Ulyanovsk Oblast

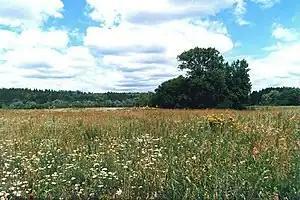
Nature reserve "Privolzhskaya lesostep"

Ulyanovsk Oblast is categorized as a dfb, (warm-summer humid continental), on the köppen classification scale. The mean temperature is 5 °C (41 °F) where the average temperature can range from -13.33 °C (8 °F) to 25.6 °C (78 °F). The hottest month by average is July with an average of 19.5 °C (67 °F) and the coldest month by average is January with an average of -10.6 °C (13 °F). Annual precipitation average is 23.13 inches with the wettest month by average being March with an average of 3.43 inches. The average wind speed is 16 MPH with the windiest month being April with an average of 18 MPH. The average humidity is 71% and the average dew point is 32 °F. The average pressure is 30.03 HG. The average visibility is 17 miles.